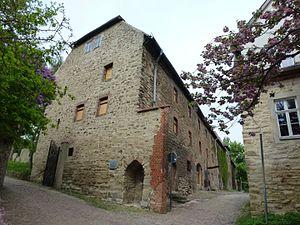
L'abbaye Saint-Pierre de Mersebourg est une ancienne abbaye bénédictine à Mersebourg, dans le Land de Saxe-Anhalt et le diocèse de Magdebourg.